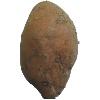
Label: potato_sweet